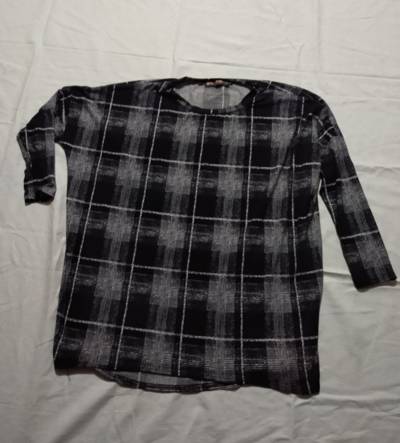
Waste category: clothes